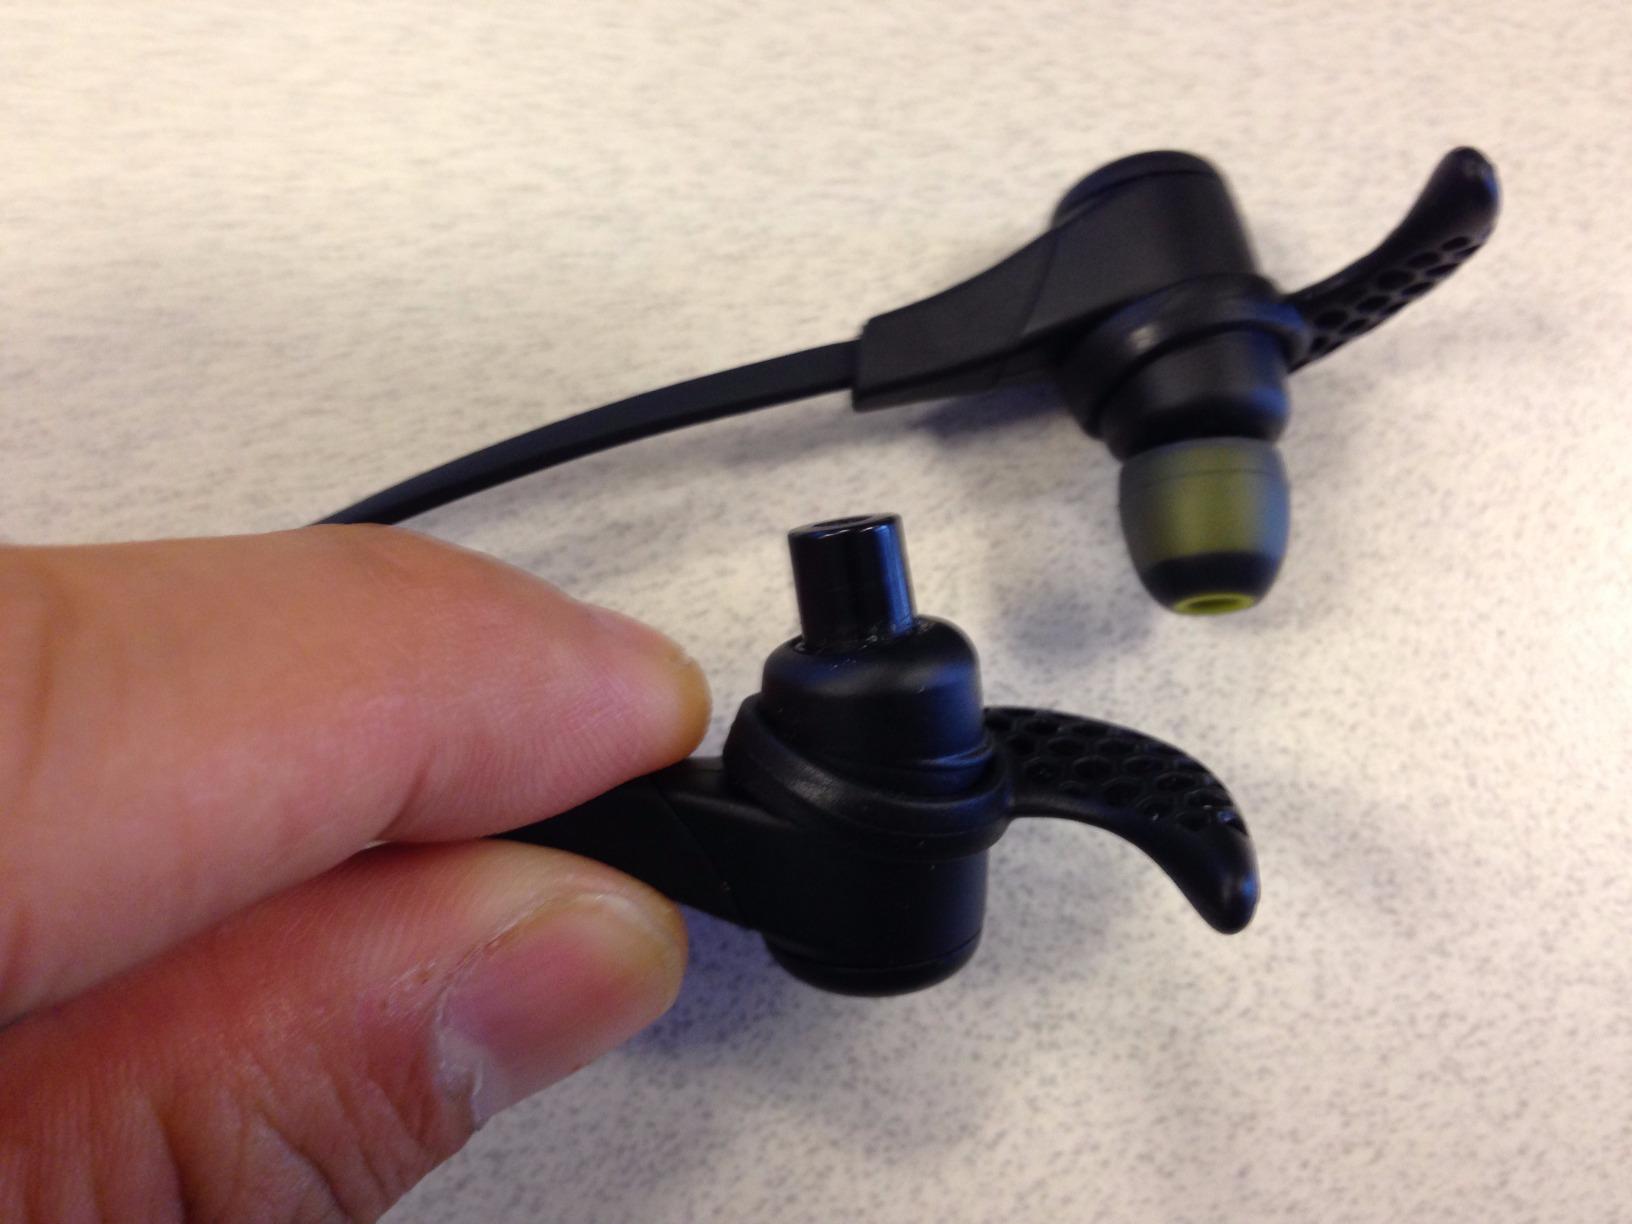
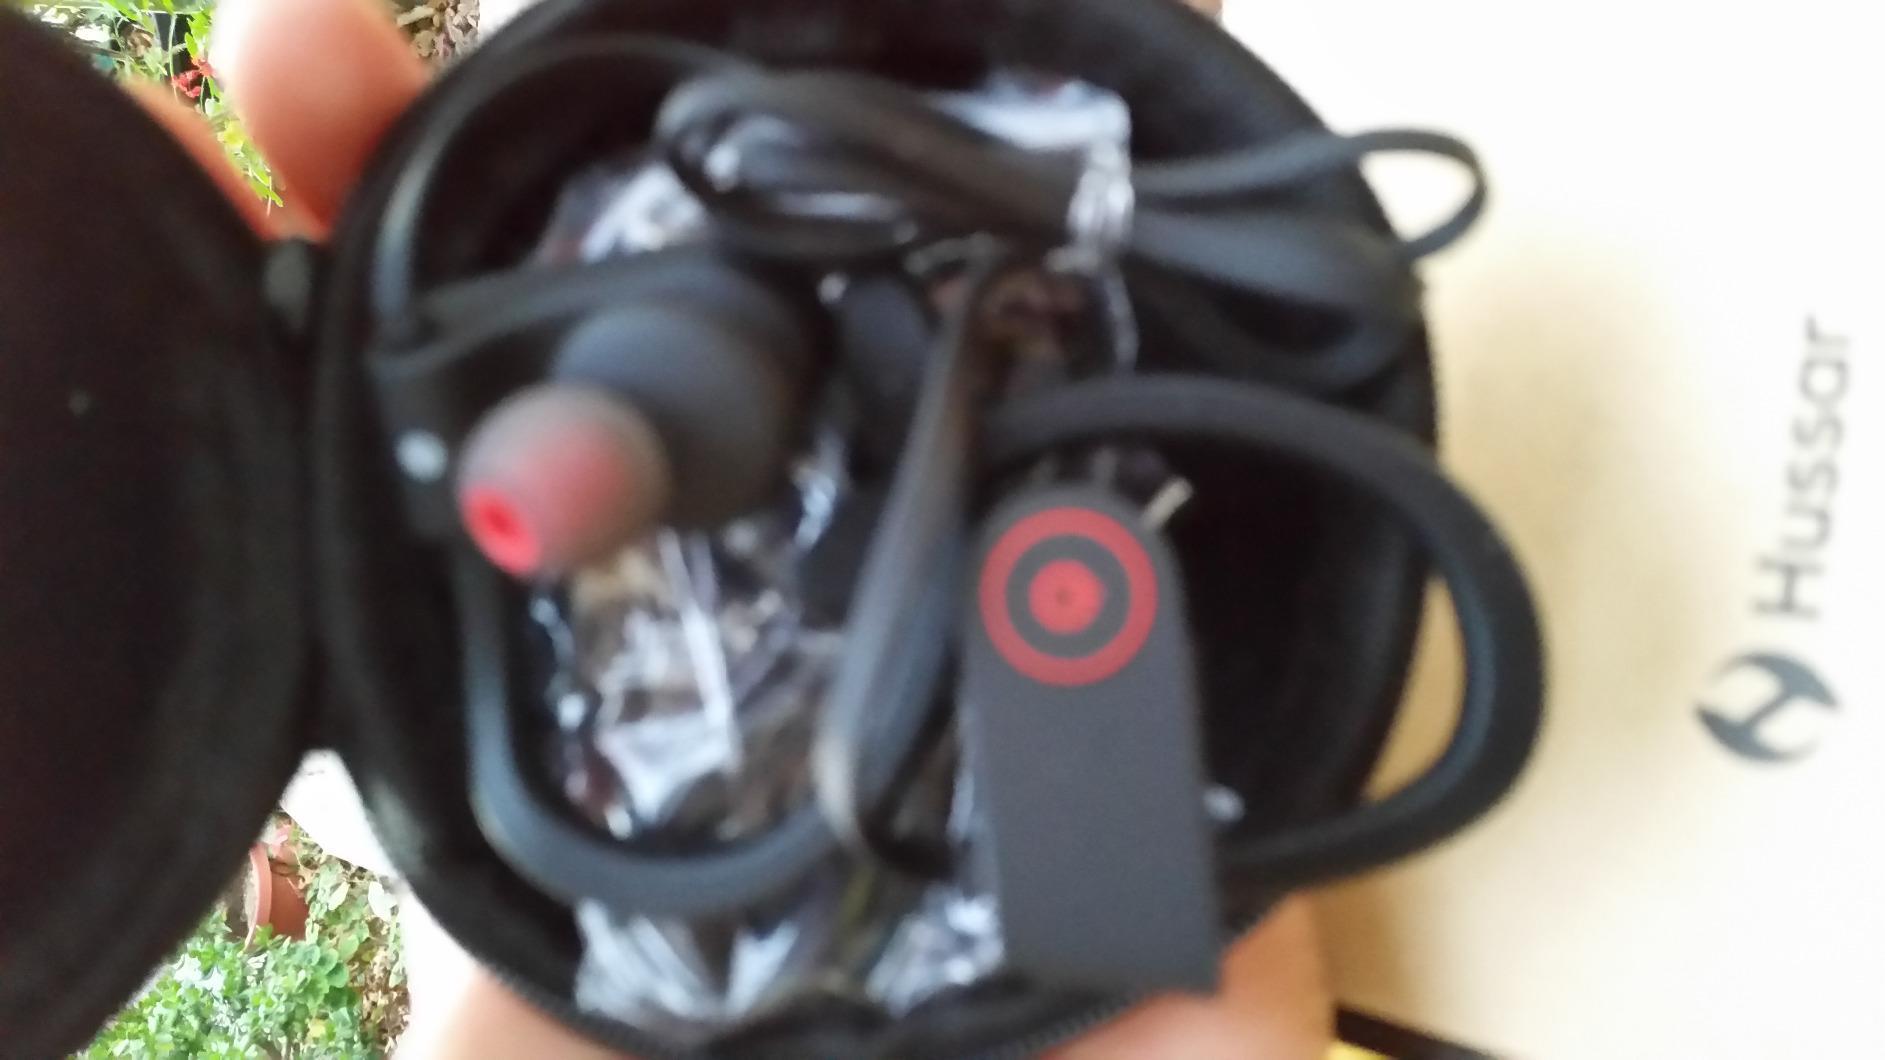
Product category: headphones
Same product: no